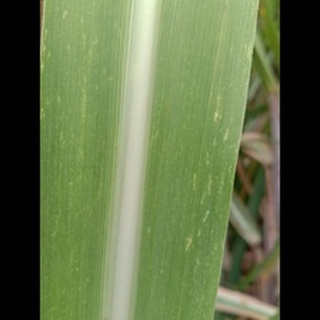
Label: sugarcane_mosaic